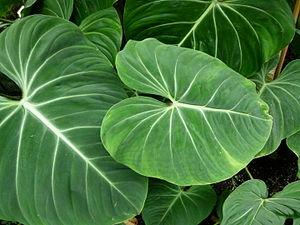
Photos taken summer 2011 in the greenhouse of the park Planten un Blomen in Hamburg. This park used to be the botanical garden of the city. Fotos sind von Sommer 2011 in dem Gewächshaus von dem Park Planten un Blomen von Hamburg genommen worden. Dieser Park war früher der botanische Garten. Photos prises l'été 2011 dans les serres du Parc Planten un Blomen de Hambourg. Ce parc était autrefois le jardin botanique de la ville.